Barrier of the Law

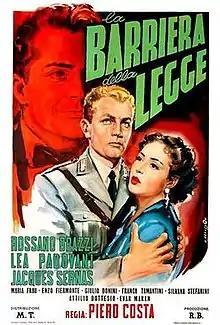

Barrier of the Law is a 1954 Italian thriller film directed by Piero Costa and starring Rossano Brazzi, Lea Padovani and Maria Frau. It was shot at the Fert Studios in Turin. The film's sets were designed by the art director Saverio D'Eugenio.